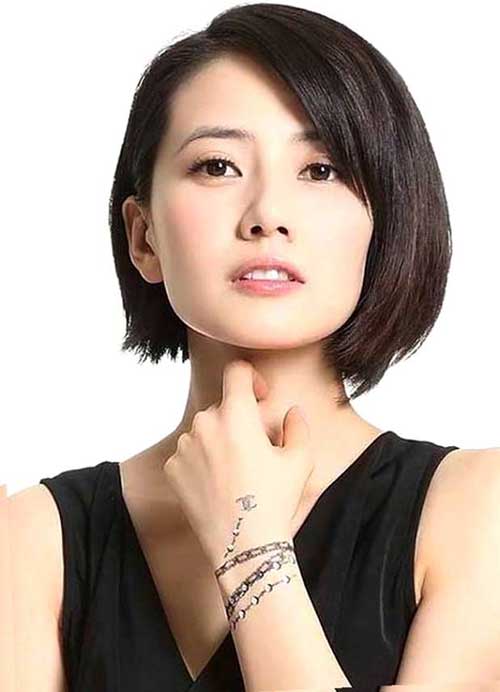
Gender: women